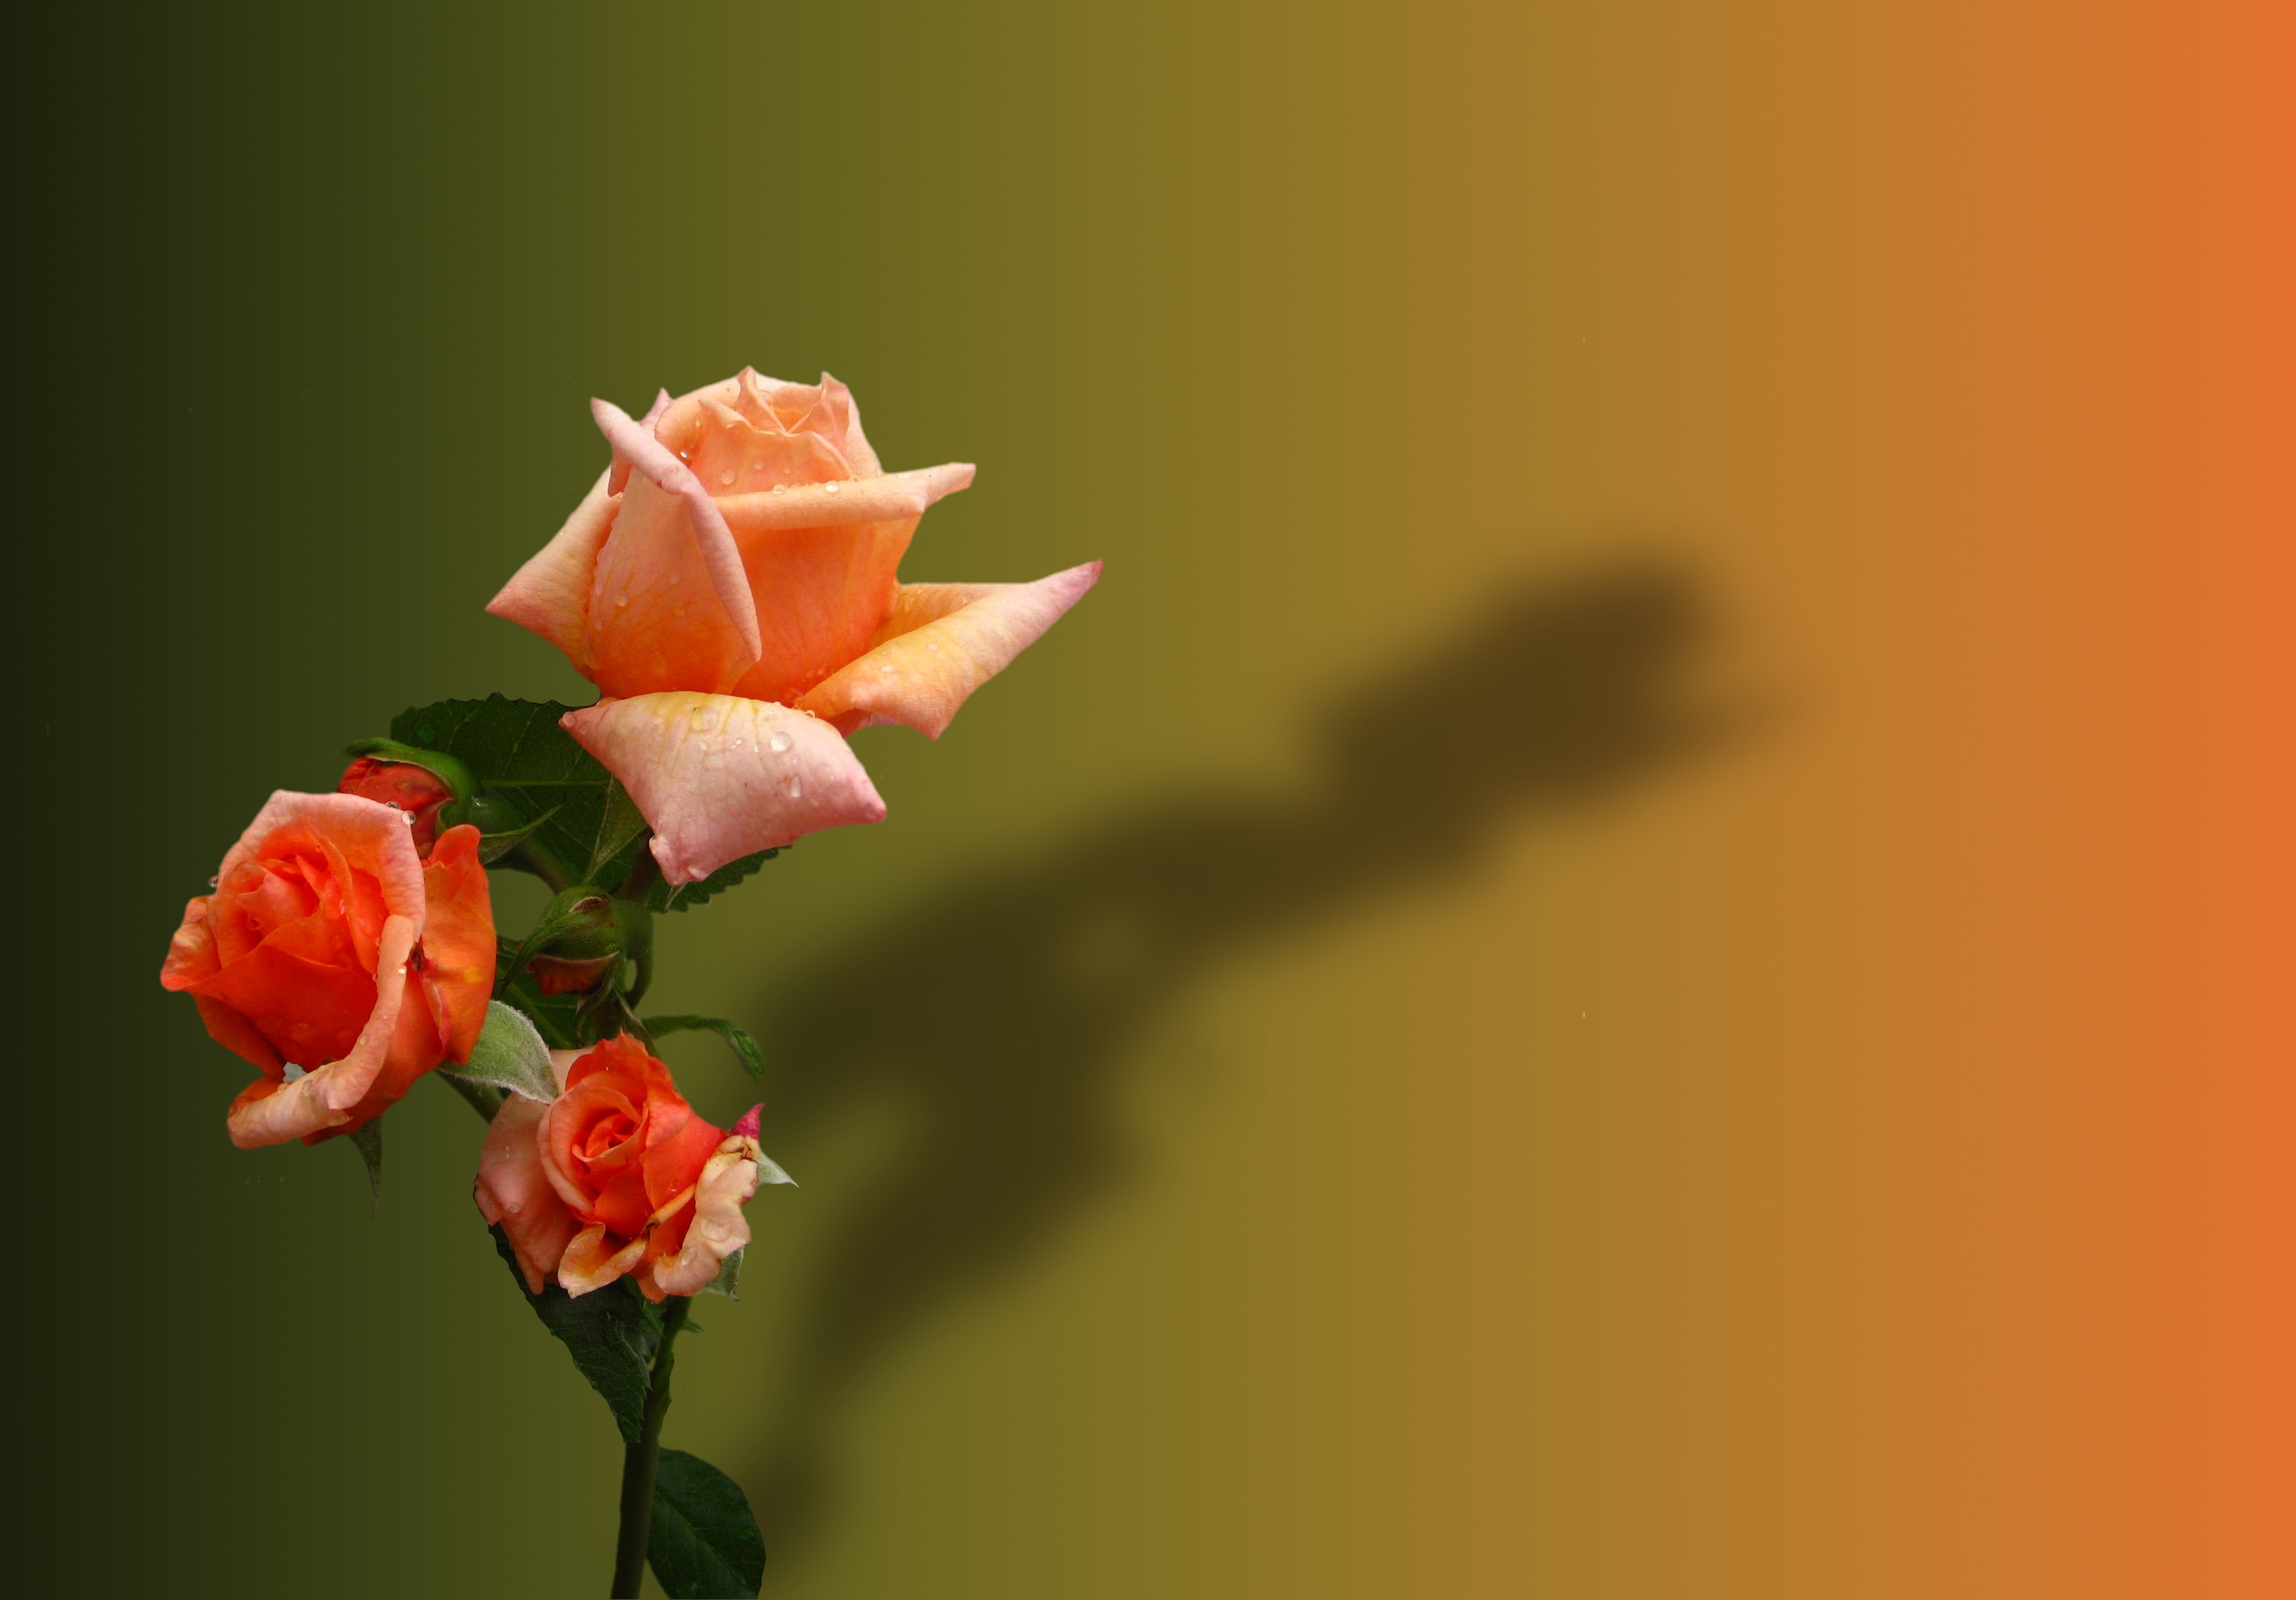
nature, blossom, plant, photography, leaf, flower, petal, bloom, love, rose, orange, red, romance, yellow, pink, flora, close up, beautiful, emotions, fragrance, rose bloom, macro photography, rose blooms, flowering plant, garden roses, rose family, orange roses, climbing rose, plant stem, land plant